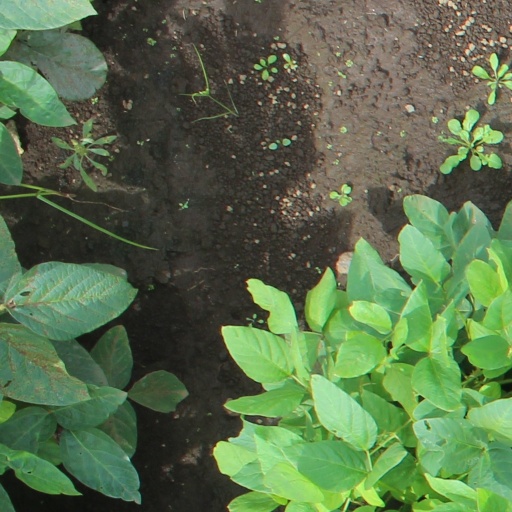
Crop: soybean